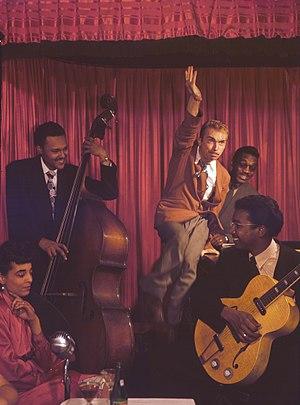
Un hipster est, durant les années 1940-1950, un artiste bohème américain.